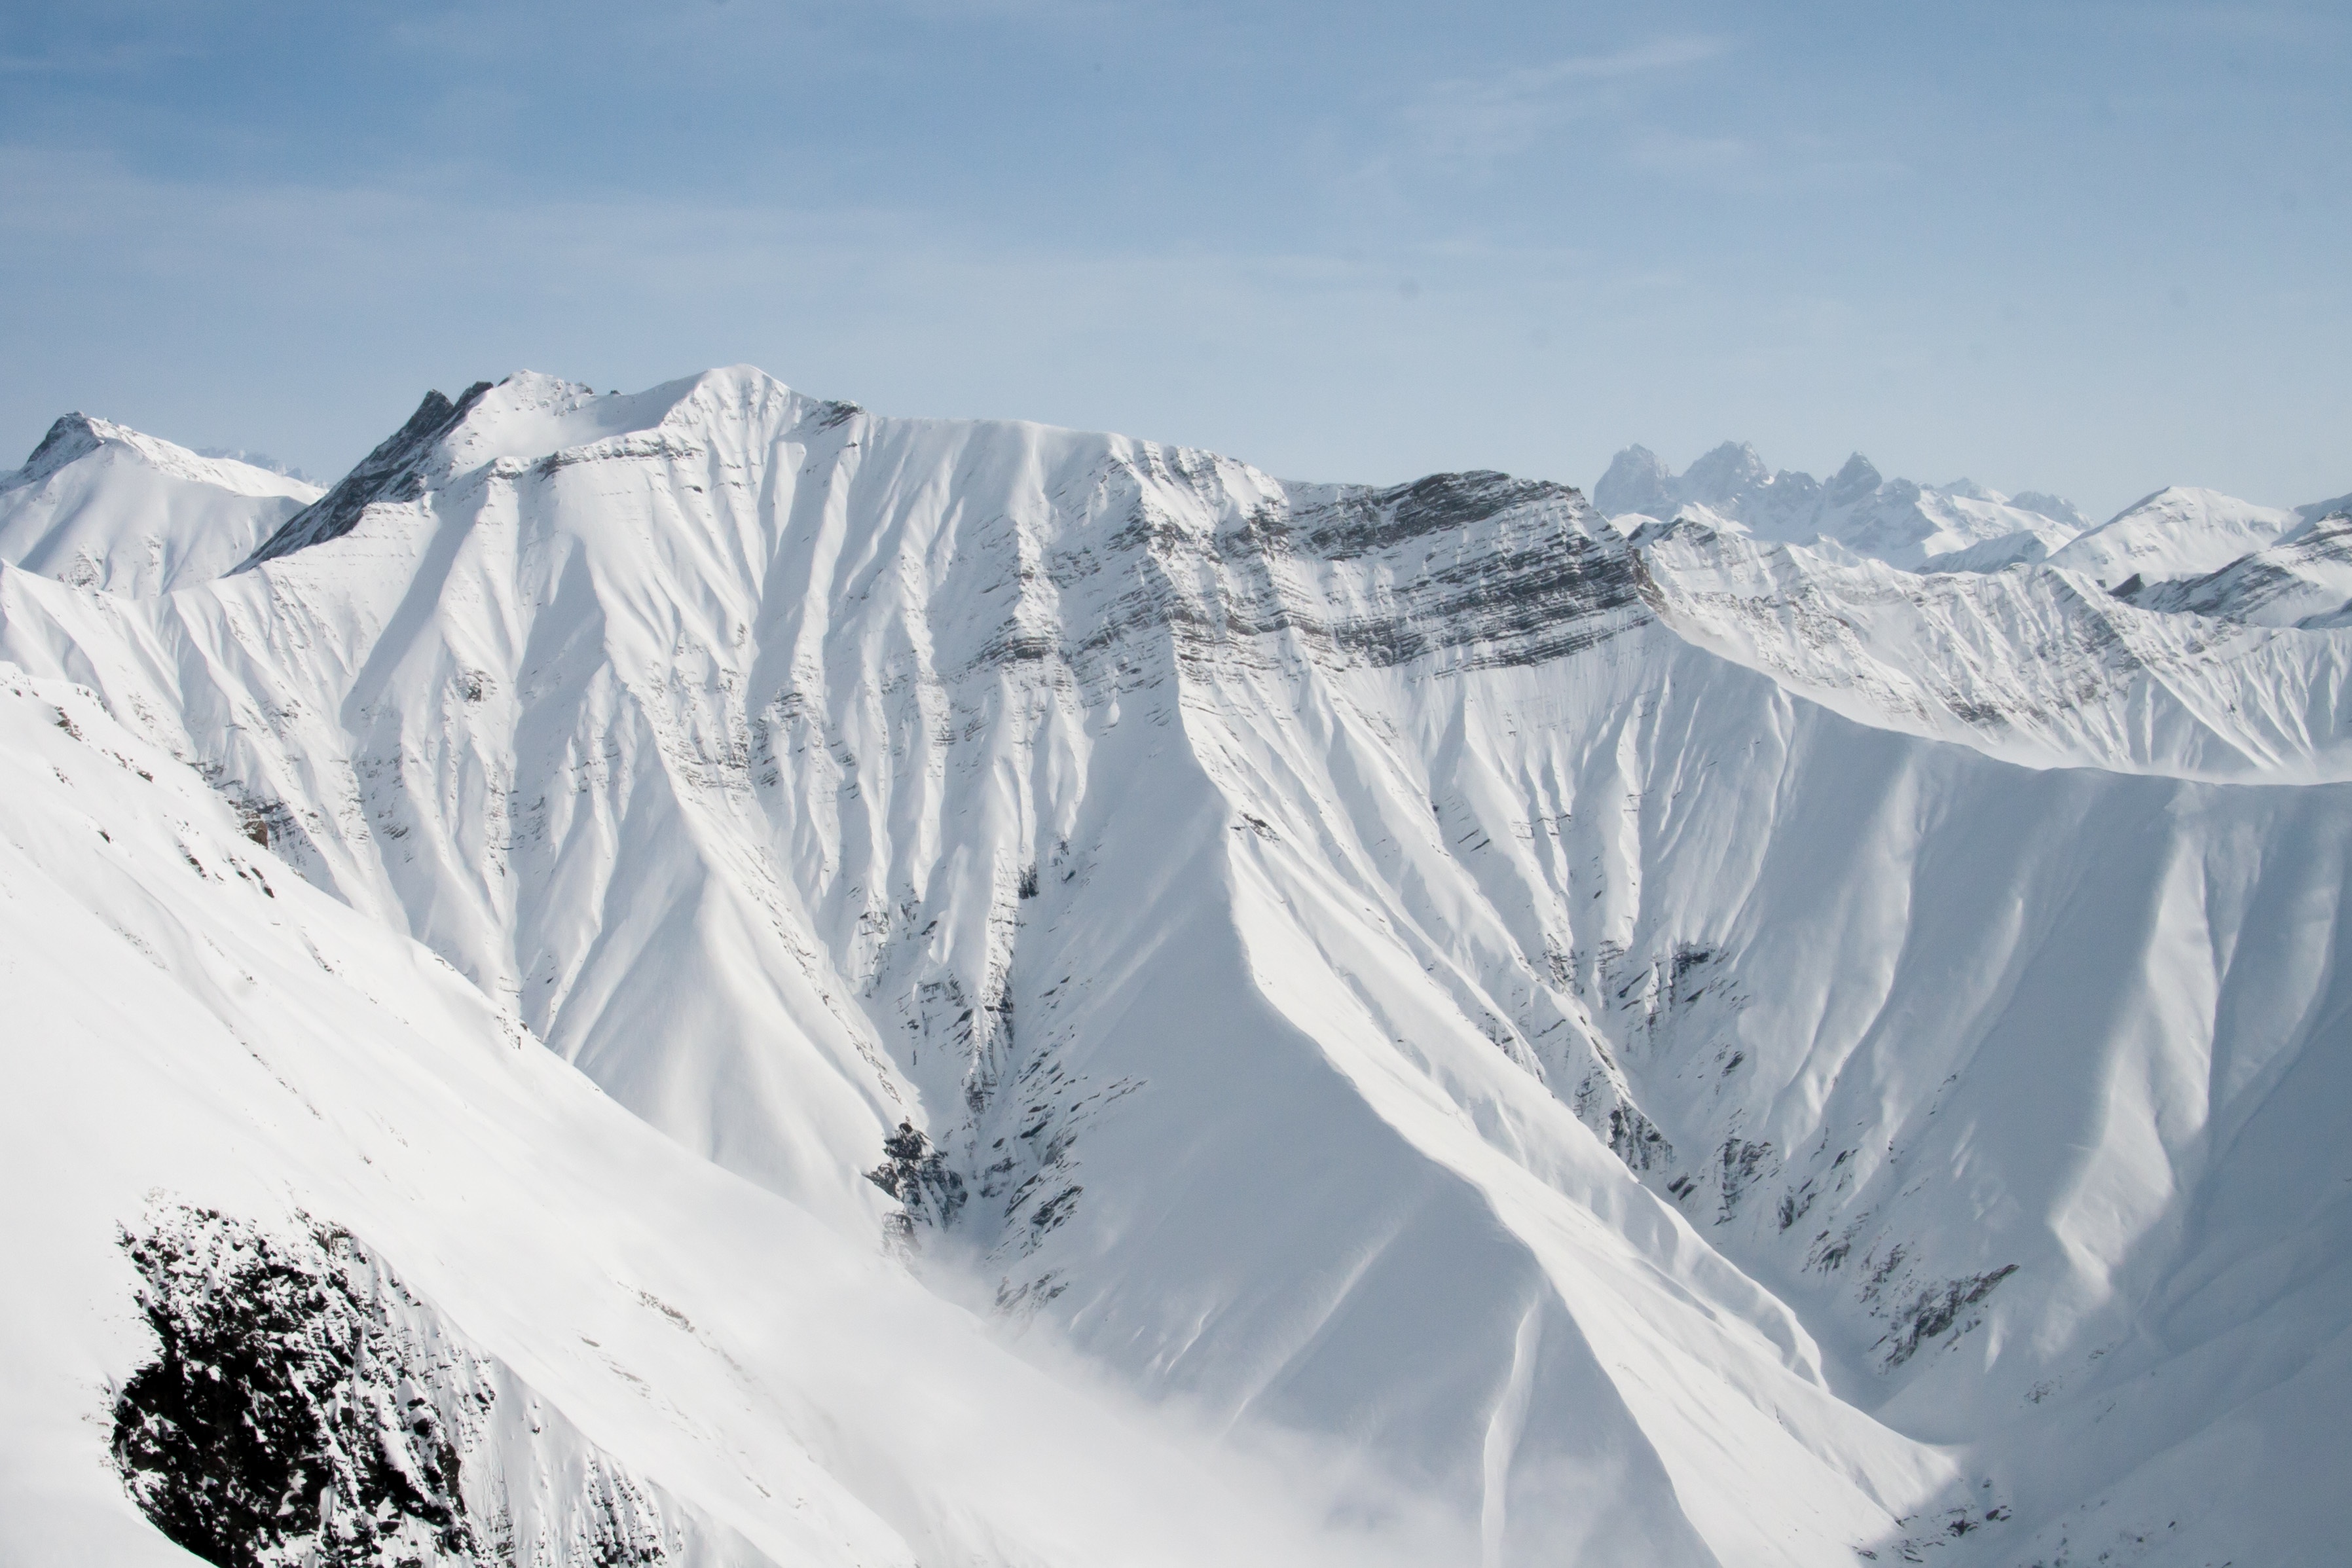
mountain, snow, winter, mountain range, snowy, season, ridge, alp, sports equipment, winter sport, resort, alps, ski, piste, landform, ski touring, ski mountaineering, ski equipment, geographical feature, geological phenomenon